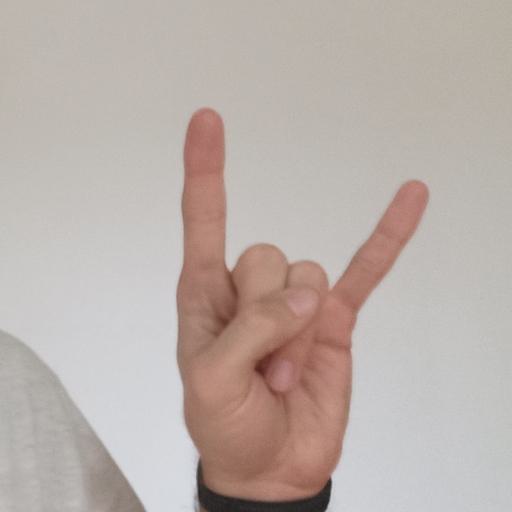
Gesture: rock